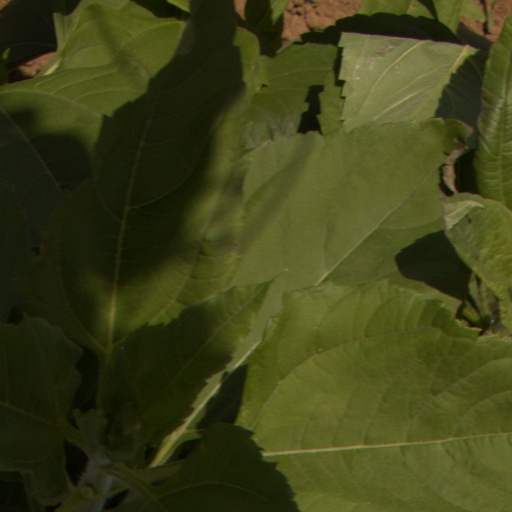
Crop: Jerusalem artichoke